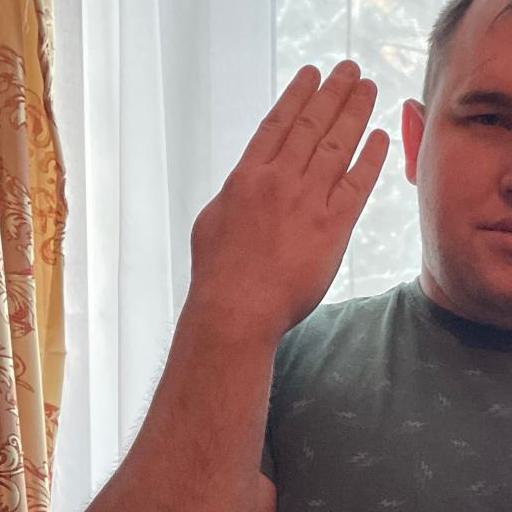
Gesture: stop_inverted